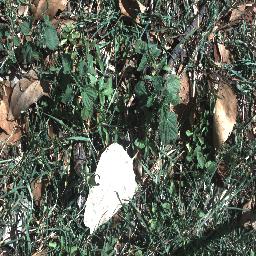
Label: negative